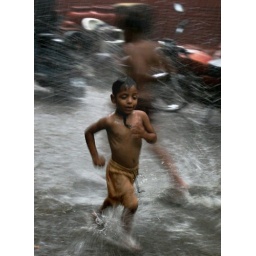
SEPTEMBER 2, 2007 - New Delhi :A boy enjoys the rain at a street in New Delhi .